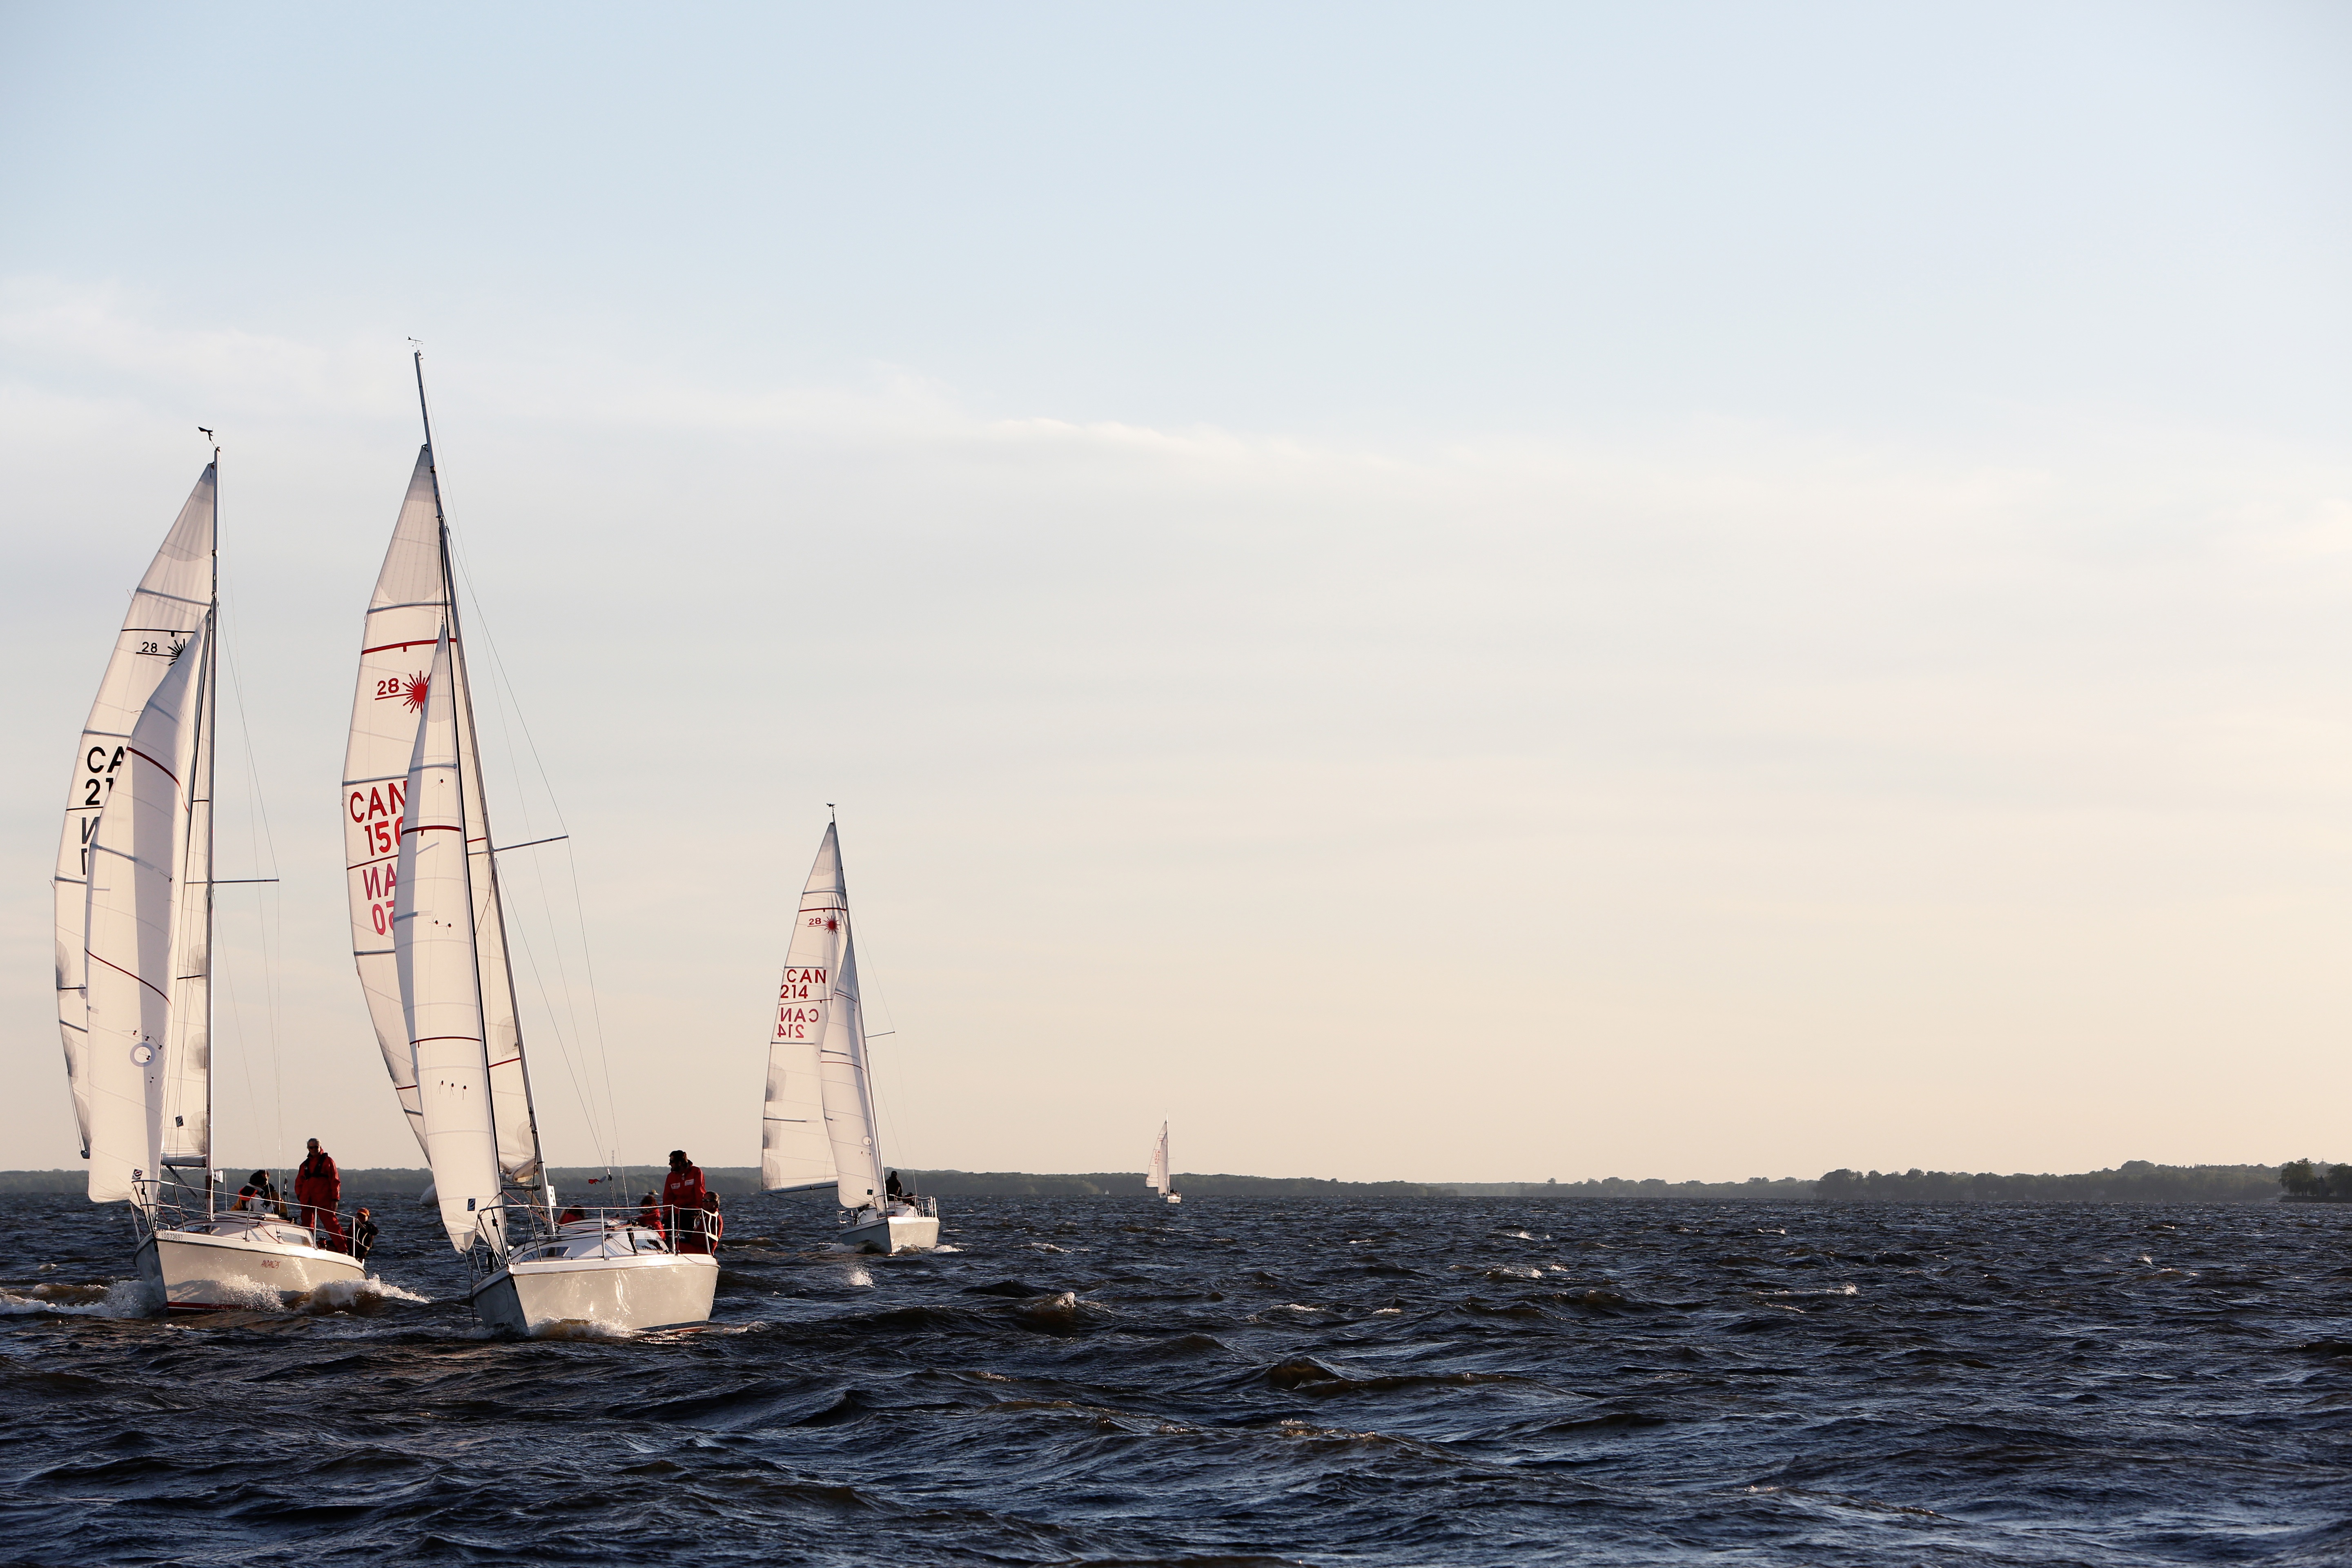
sea, water, nature, ocean, horizon, sky, boat, ship, summer, vehicle, mast, sailing, sailboat, sports, sail, watercraft, sailboats, windjammer, sailing ship, tall ship, windsports, sailboat racing